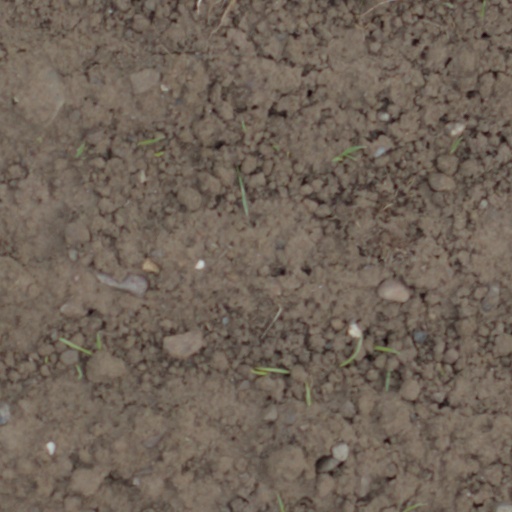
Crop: wheat